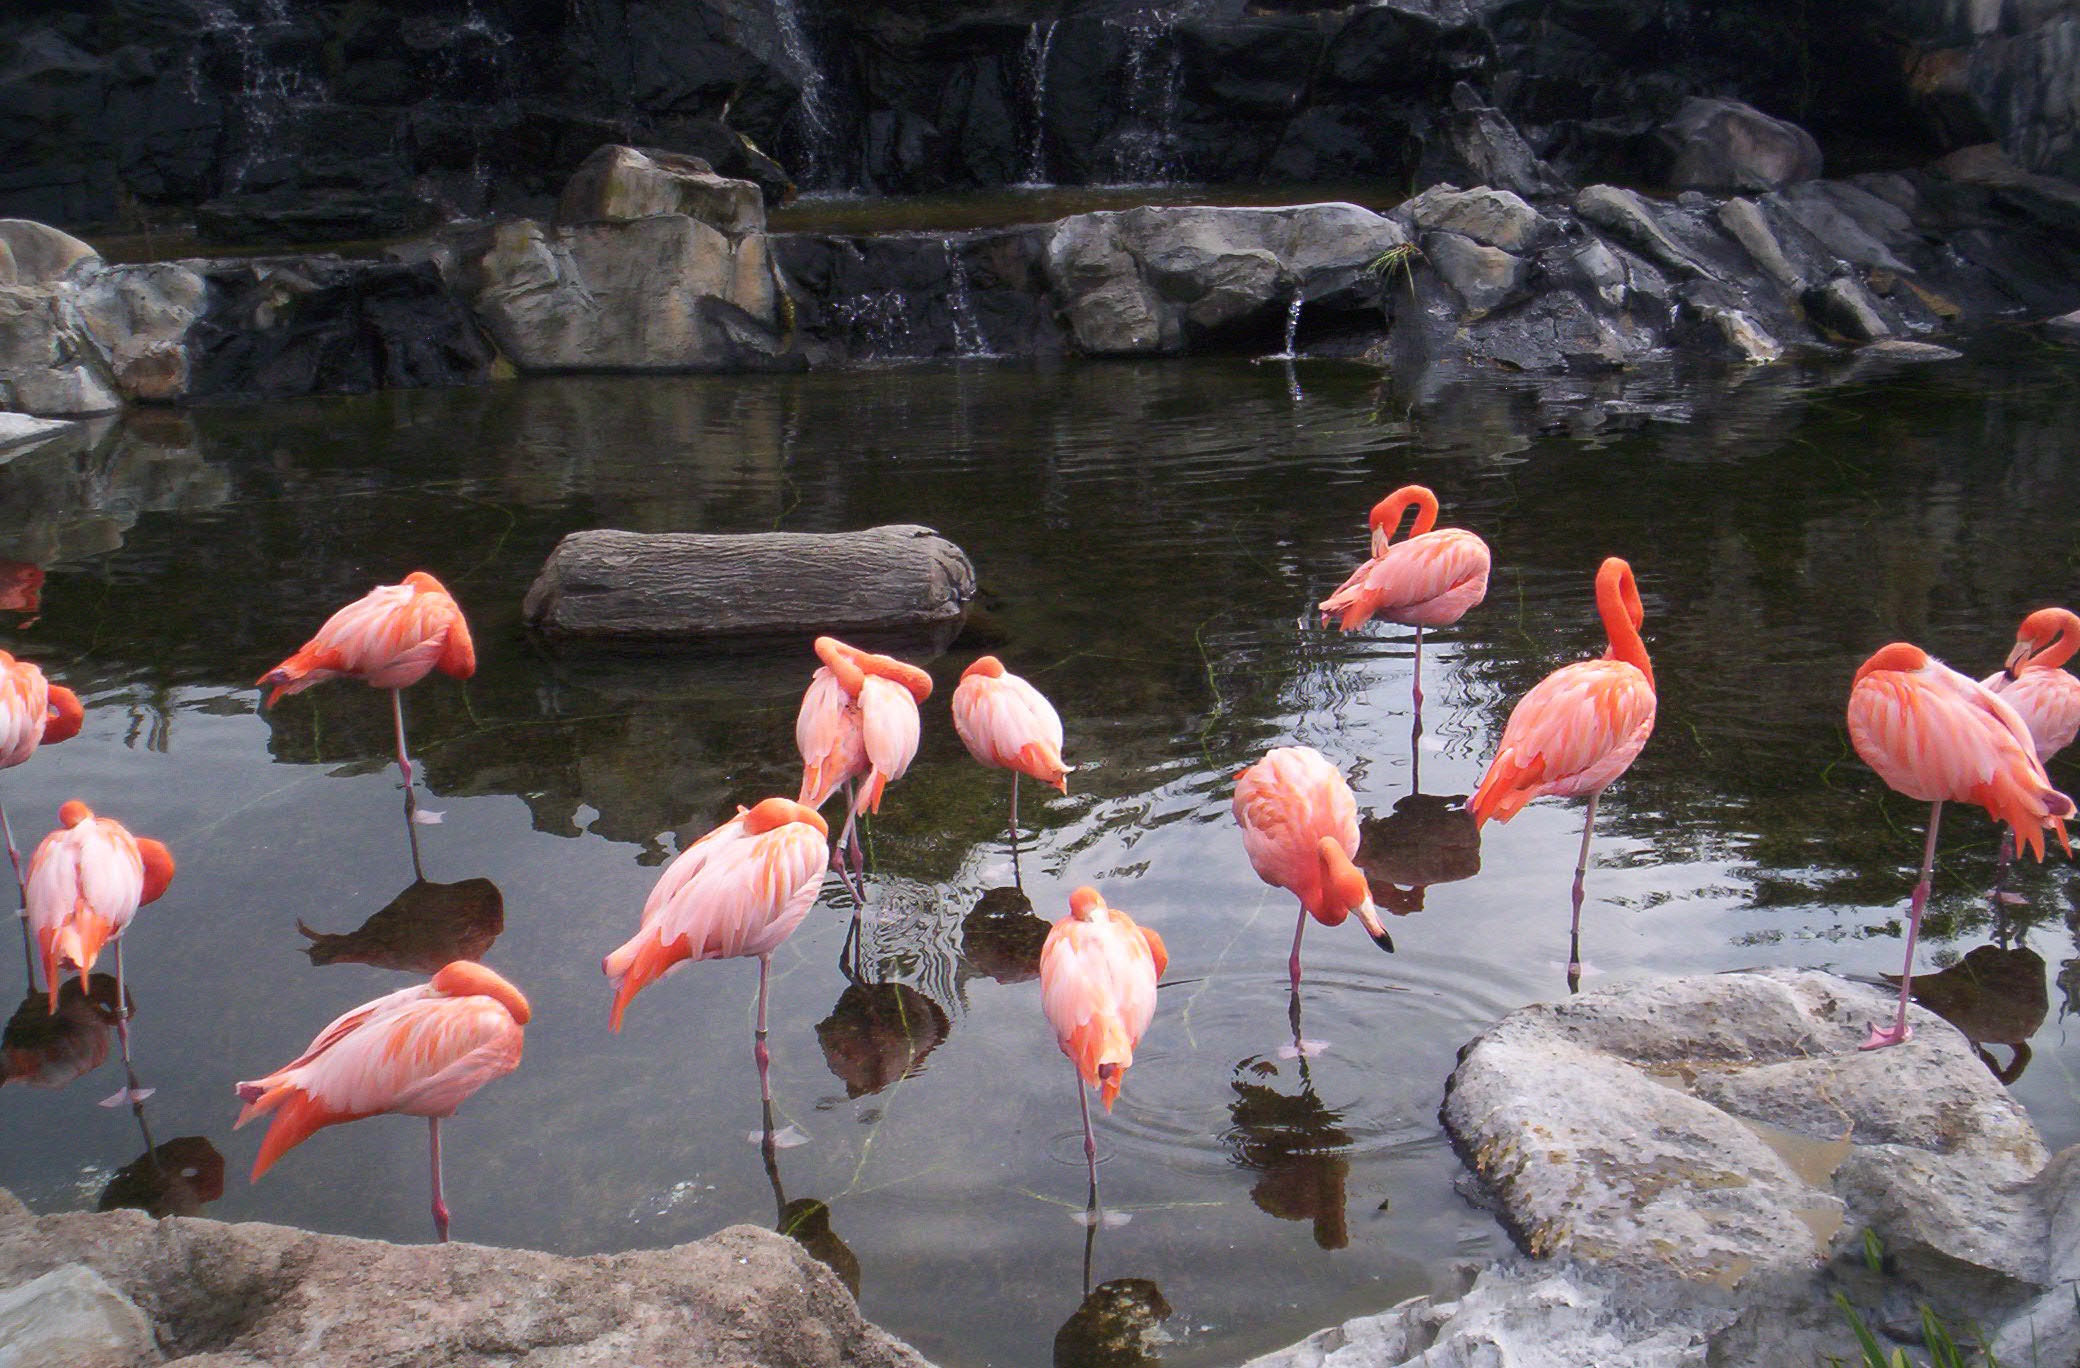
nature, bird, animal, wildlife, zoo, fauna, birds, flamingo, animals, water bird